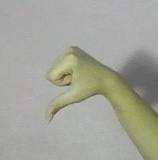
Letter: waw